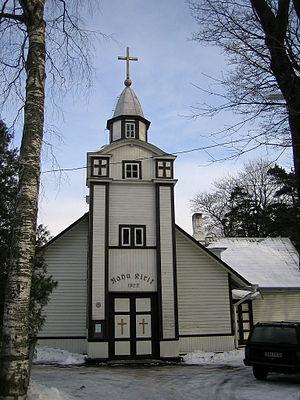
Nõmme est un quartier du district de Nõmme à Tallinn en Estonie.